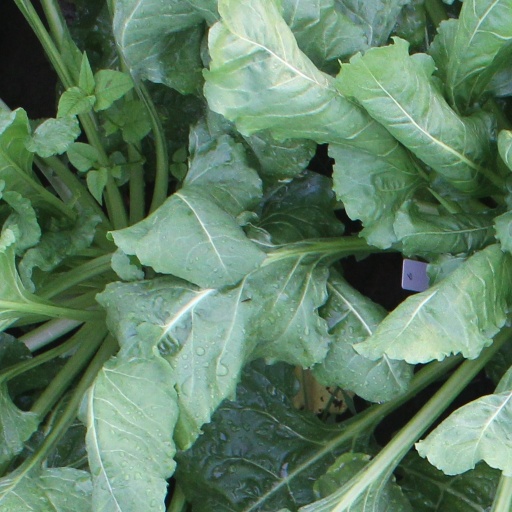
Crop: sugar beet